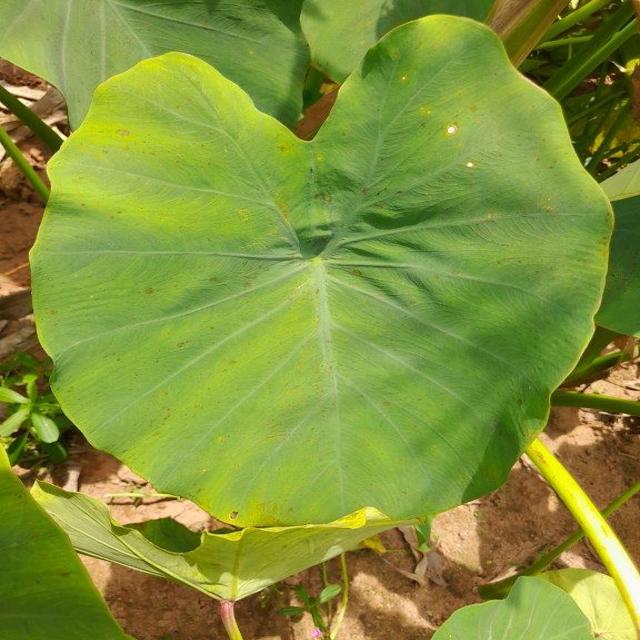
Label: Early_Blight